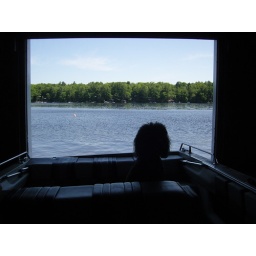
dog just chillin' on a boat on muskoka lake. its docked in a boat house...